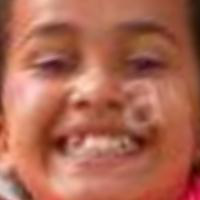
Age group: age 11-20